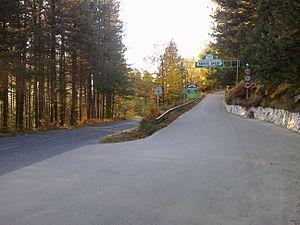
Belite Brezi, est une réserve naturelle dans les Rhodopes. La réserve est située à 30 km de la ville de Kardjali et à 6 km de la ville de Ardino.